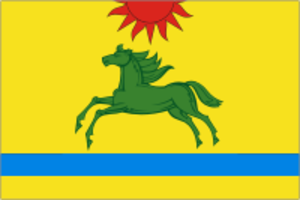
Le raïon d'Argaïach est une subdivision administrative de l'oblast de Tcheliabinsk, en Russie. Son centre administratif le village d'Argaïach.